Busseto

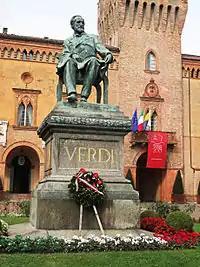
Statue of Giuseppe Verdi in Busseto on 200th anniversary of his birth, 10 October 2013

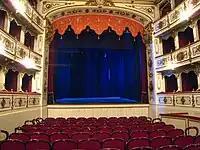
Teatro Verdi interior

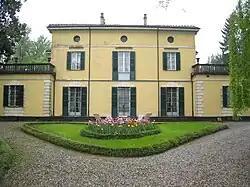
Verdi's house at Sant'Agata

The nearby village of Le Roncole was Verdi's birthplace on 10 October 1813. The house has been a national monument since 1901.